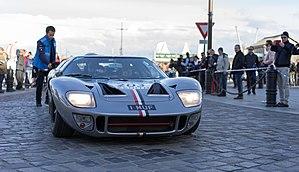
Organisée la première fois en 1992, le Tour Auto est une compétition de voitures historiques créée par l'organisateur d'événementiels automobiles Peter Auto dont le départ est donné à Paris, des Jardins du Trocadéro à l'origine puis du Grand Palais depuis 2012. Cette course annuelle, qui réunit 200 à 240 équipages, traverse la France en cinq jours et elle est ponctuée d'épreuves chronométrées sur circuit et de spéciales sur des portions de route fermées.